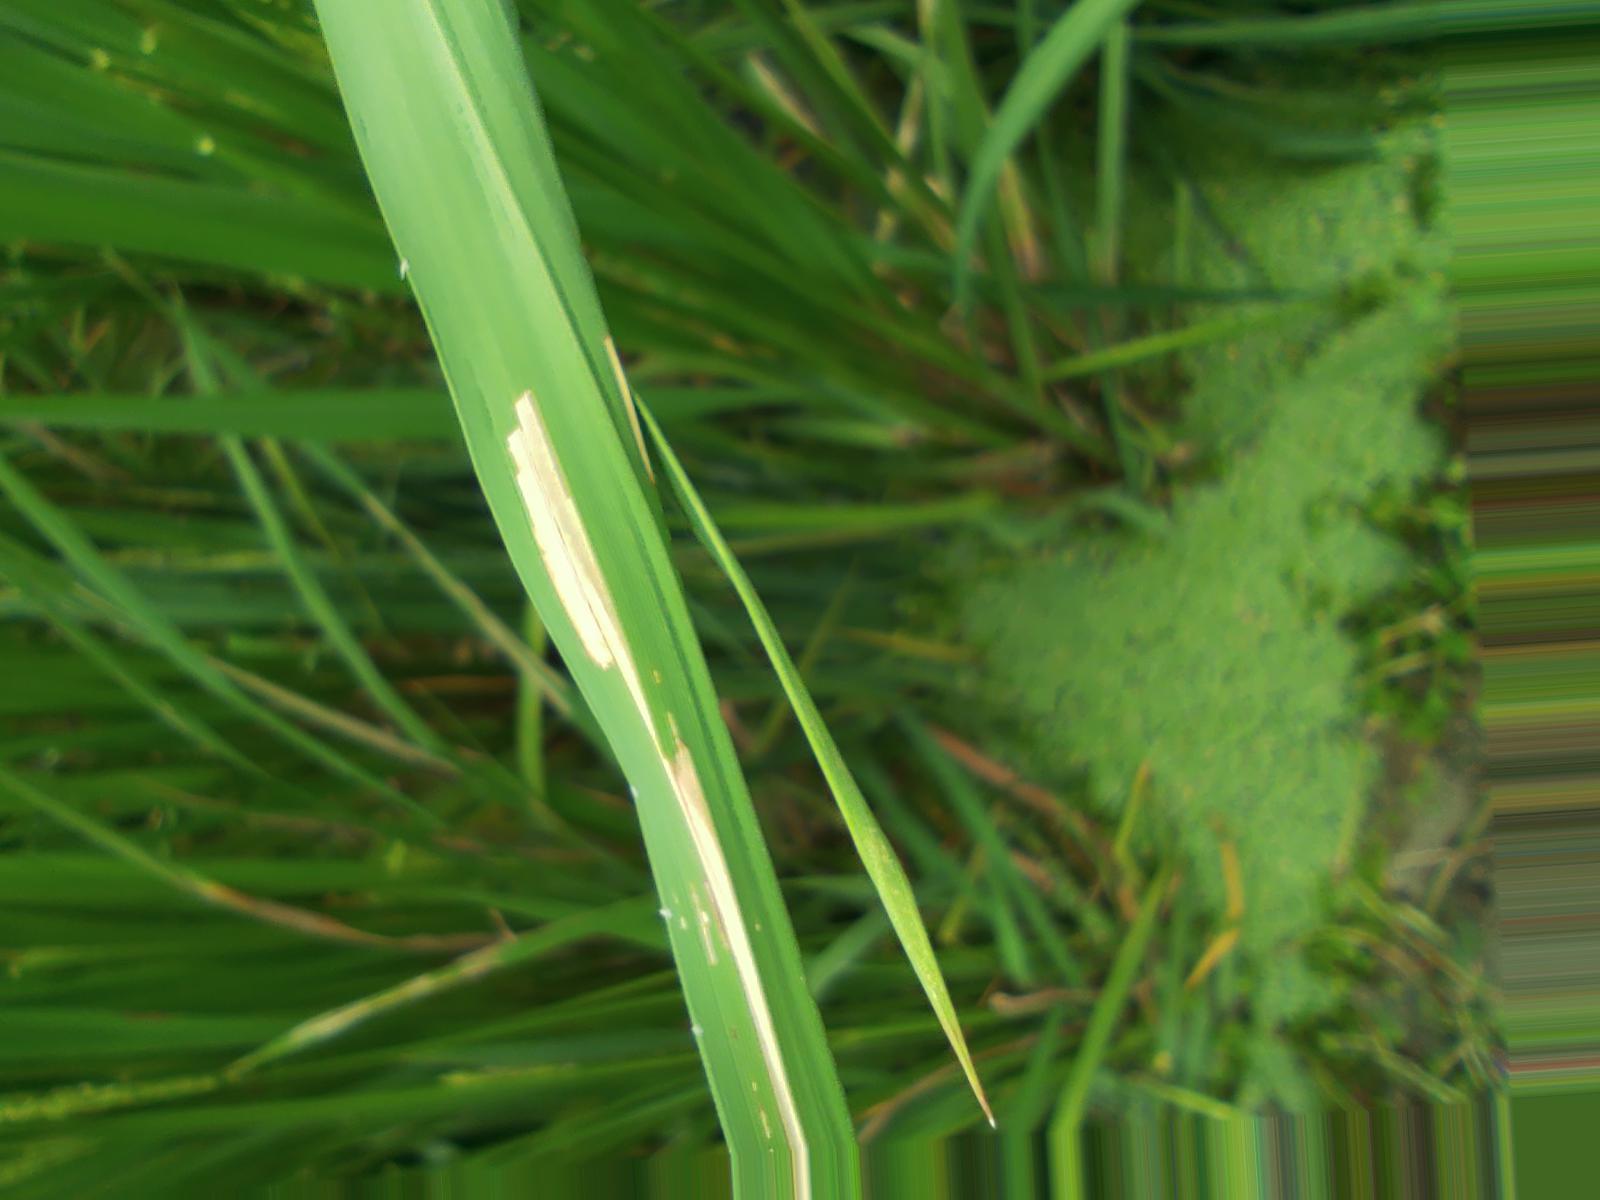
Nhãn: Sâu gai ( Hispa )